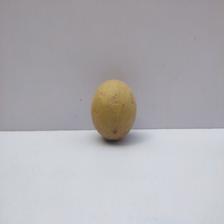
Size: Medium